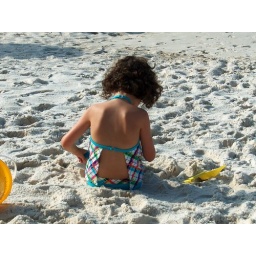
Love is......my girl on the beach in Florida for the very first time!